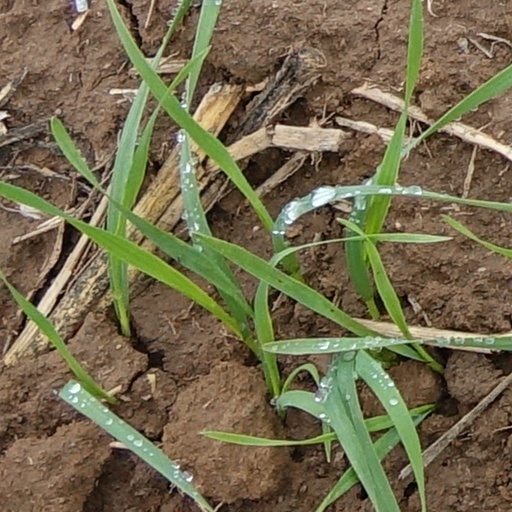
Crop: wheat